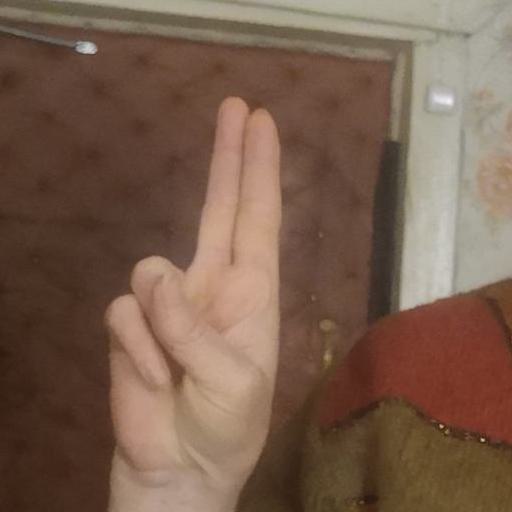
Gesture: two_up